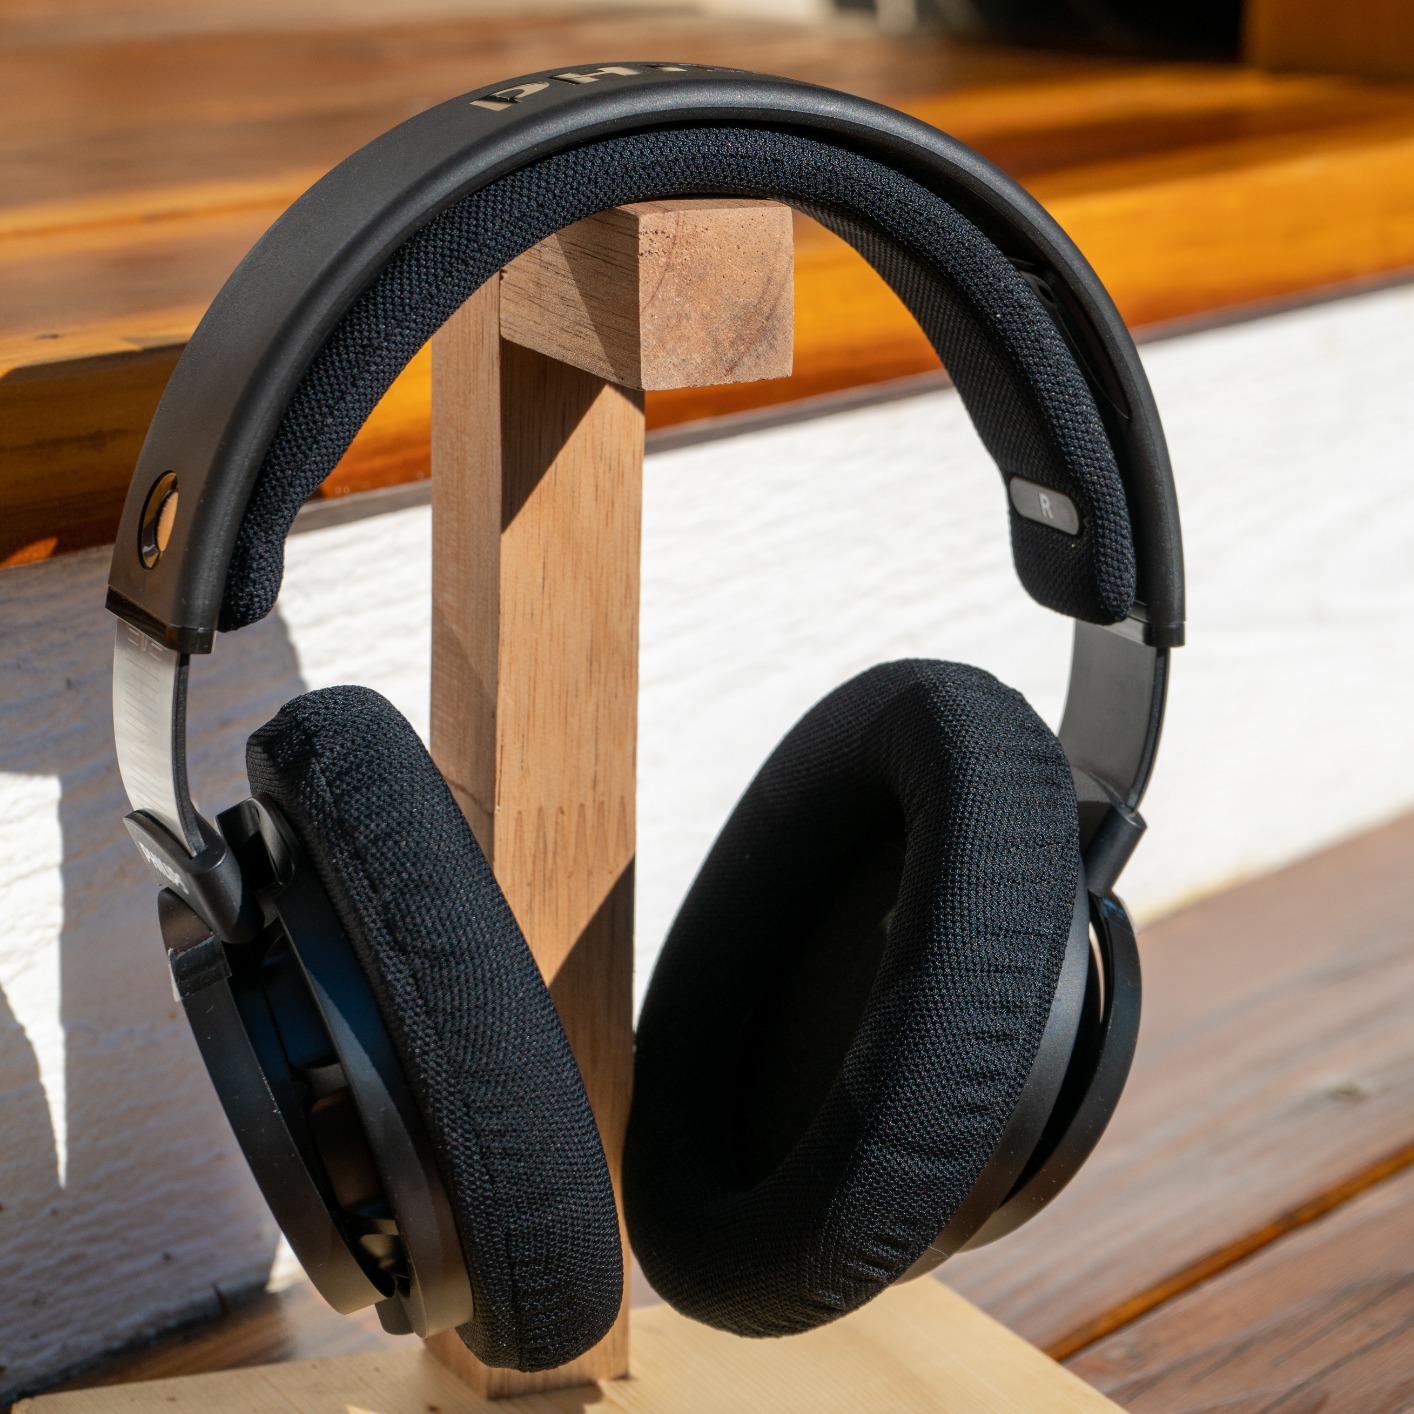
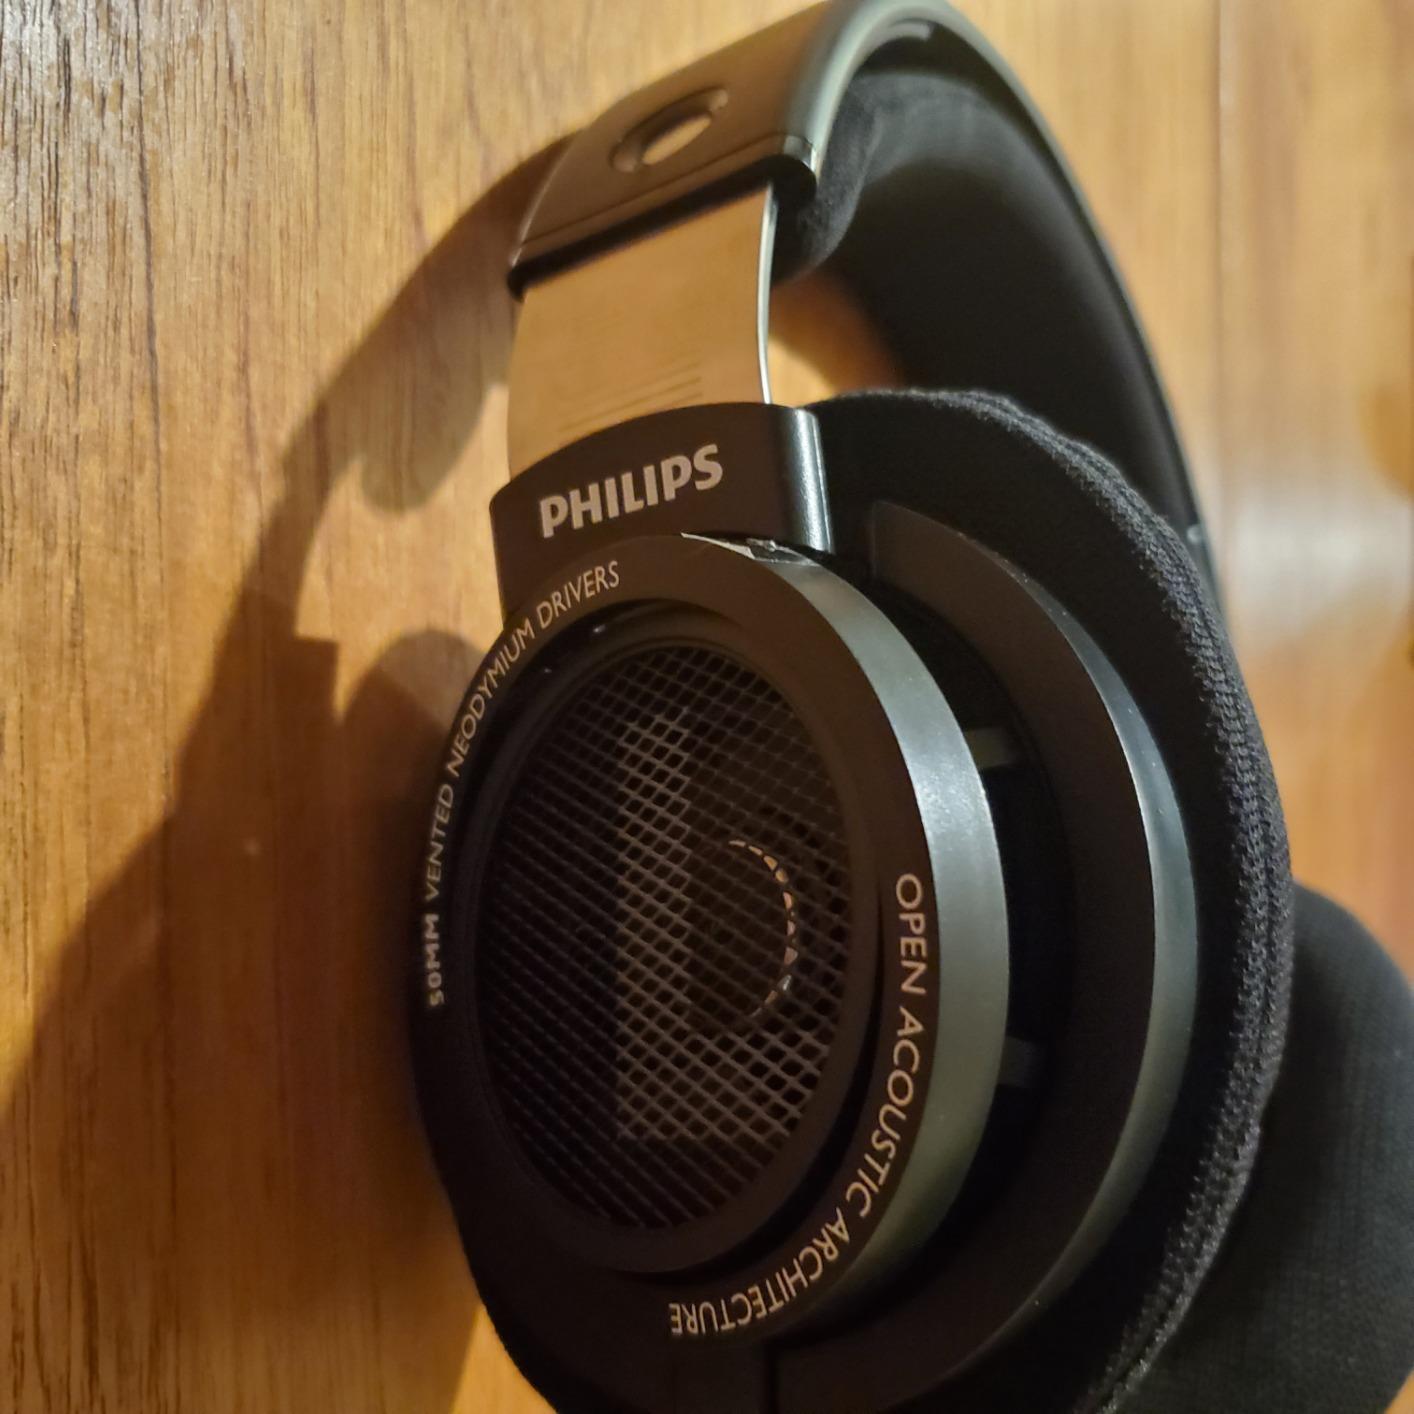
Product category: headphones
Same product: yes